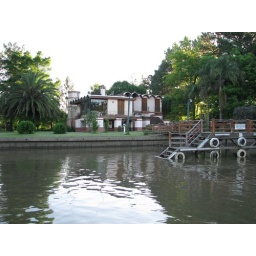
A house in the delta of the Parana river (Argentina).